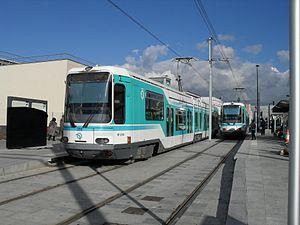
Paris Tramway ligne 1
La ligne 1 du tramway d'Île-de-France, plus simplement nommée T1, est une ligne du tramway d'Île-de-France exploitée par la Régie autonome des transports parisiens qui est mise en service en 1992 entre Bobigny et Saint-Denis, marquant le grand retour de ce mode de transport dans la région Île-de-France après trente-cinq ans d'absence.